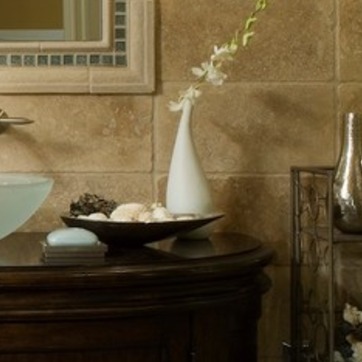
Material: ceramic